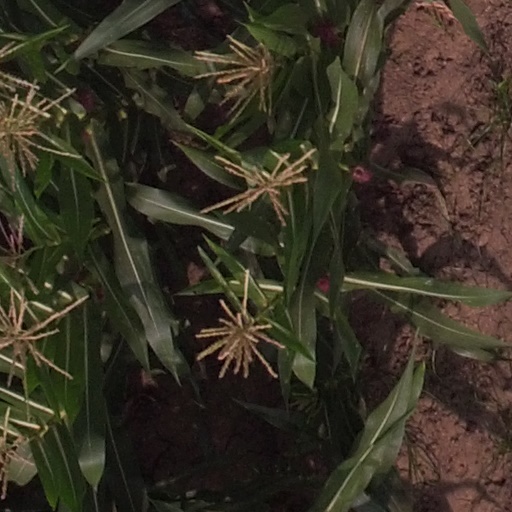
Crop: maize; corn